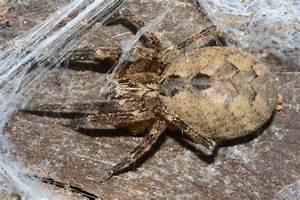
spider